Jim O'Brien (footballer, born 1987)

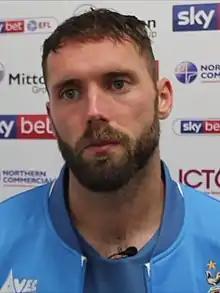
O'Brien with Bradford City in 2018

James John O'Brien (born 28 September 1987) is a professional footballer who most recently played as a central midfielder for Notts County. His previous clubs include Motherwell and Ross County in Scotland, and Barnsley and Coventry City in England.